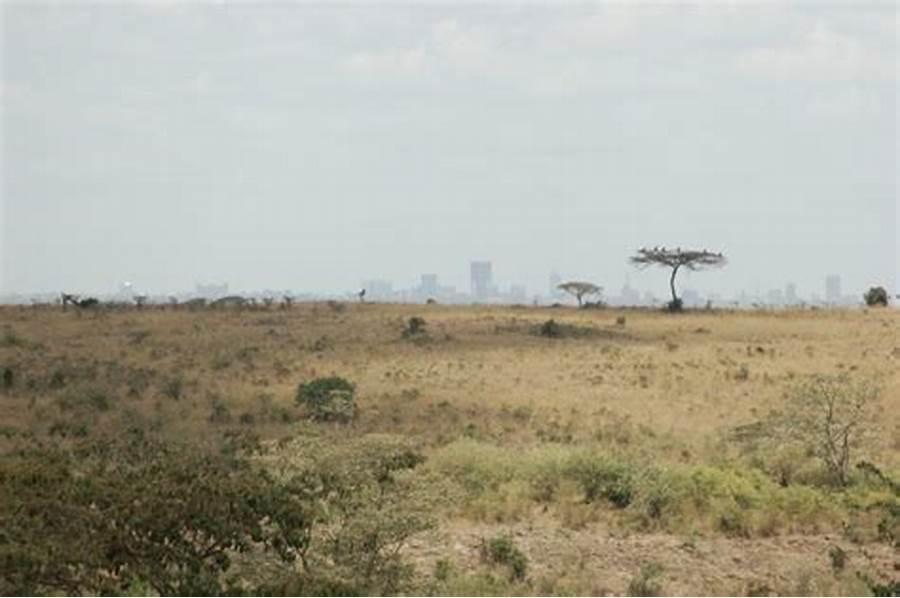
Eneo kubwa la wazi lililotambarare, lililozungukwa na uoto wa asili unaojumuisha; nyasi fupi, vichaka pamoja na miti, ikiashiria kuwa ni eneo maalumu lenye kuakisi mandhari ya msitu.